Stuart E. Eizenstat

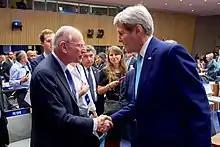
US Secretary of State Kerry Greets Eizenstat before delivering speech at U.N., 2015

He has served as the United States Ambassador to the European Union from 1993 to 1996 and as co-chairman of the European-American Business Council (EABC). Additionally, he is a member of the Board of Advisors of the Global Panel Foundation.